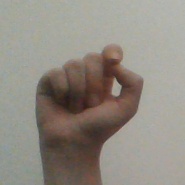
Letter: fa